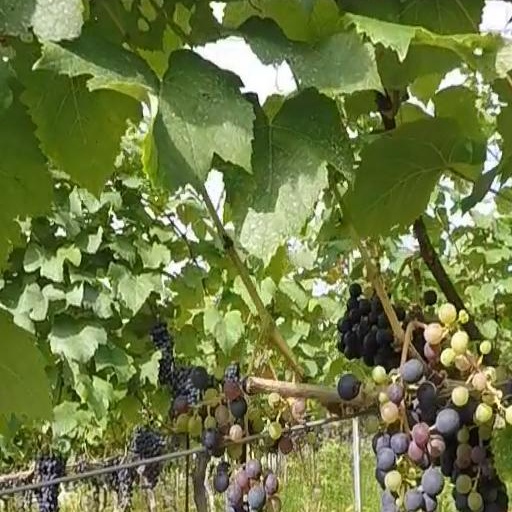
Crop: grape